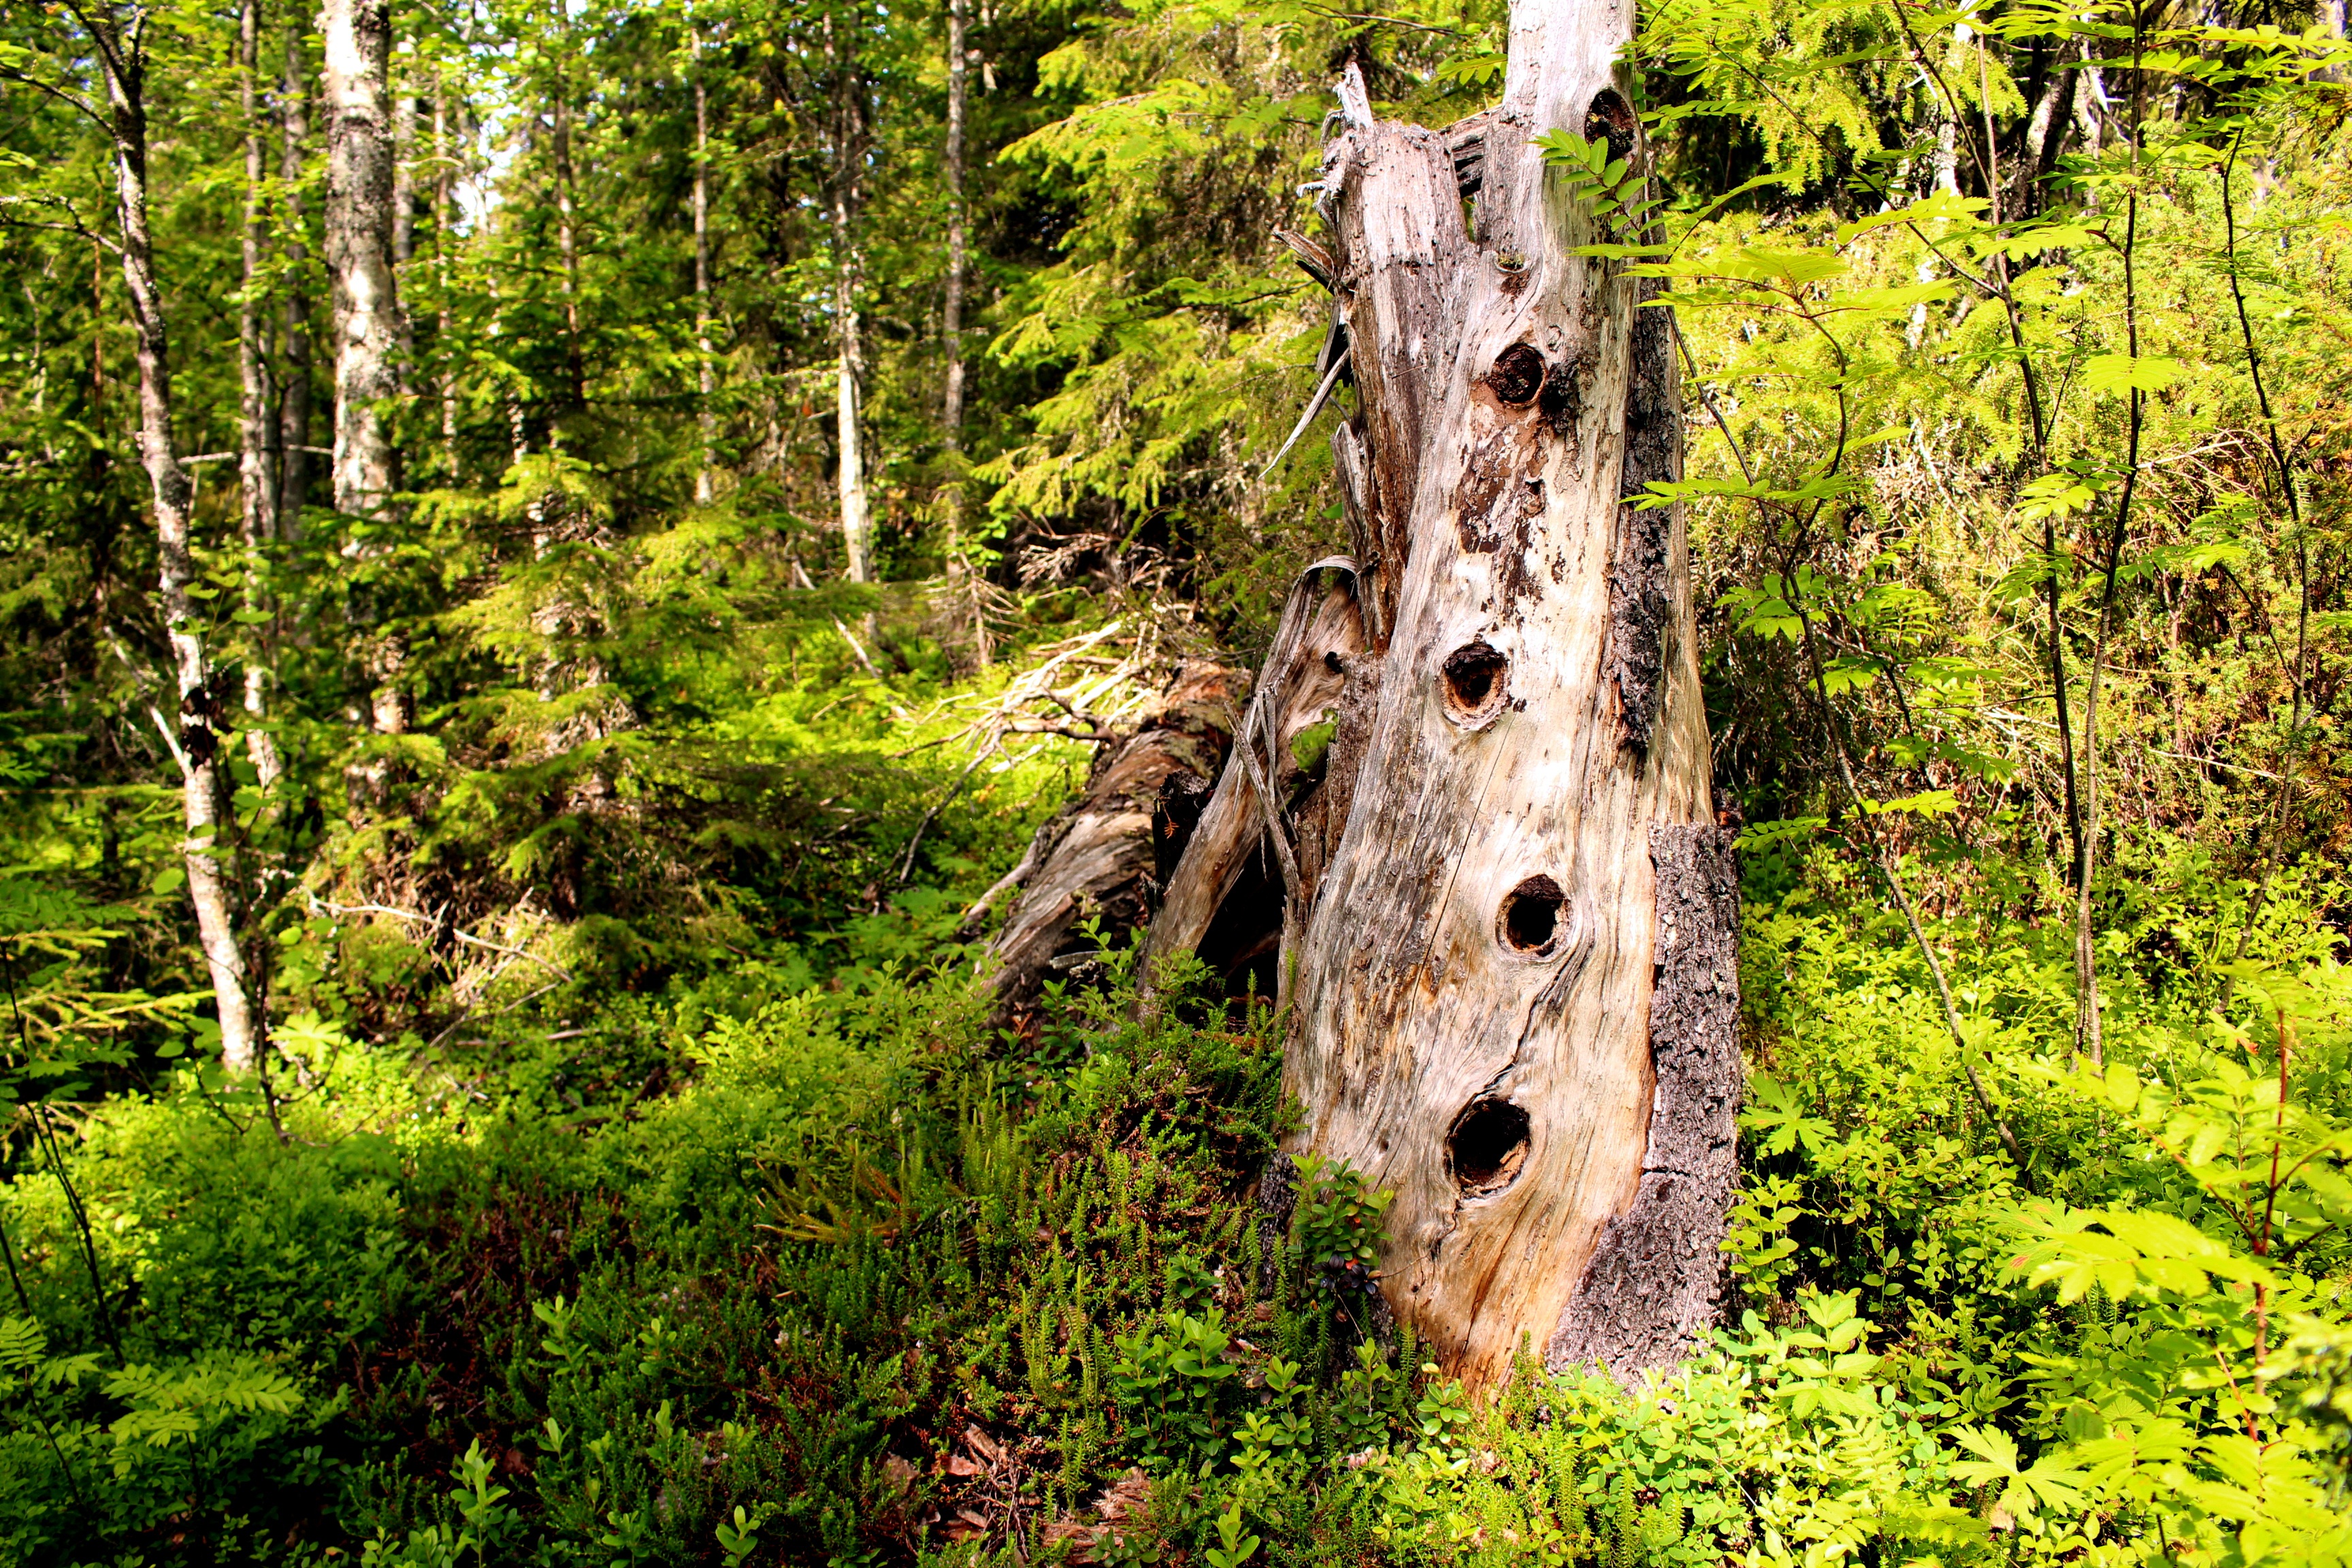
tree, nature, forest, wilderness, plant, wood, leaf, hole, flower, trunk, wildlife, green, jungle, collection, autumn, botany, flora, rainforest, rot, woodland, habitat, natural environment, woody plant, land plant